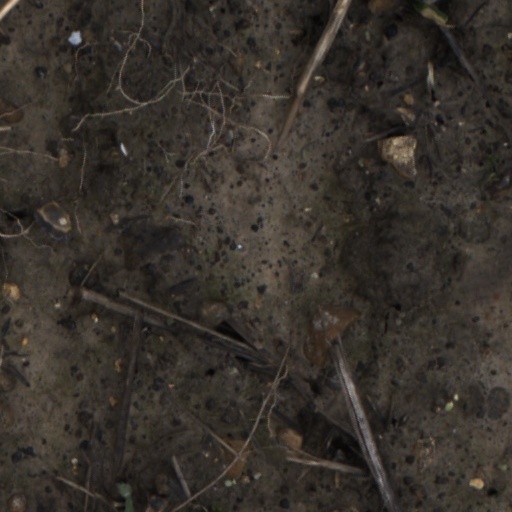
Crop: wheat